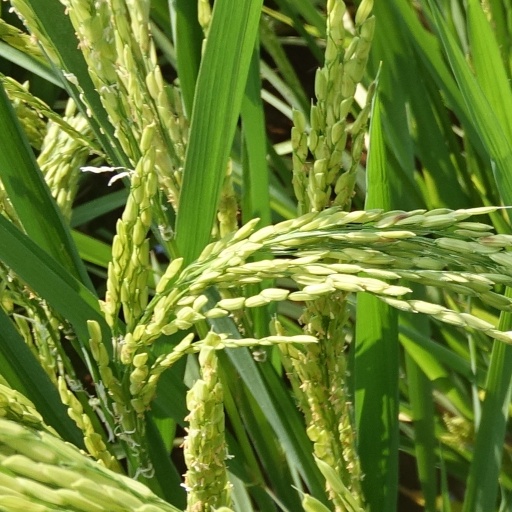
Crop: rice